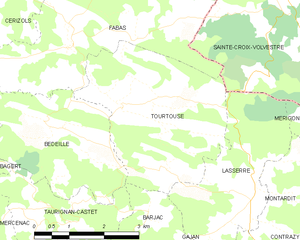
Carte des communes françaises: Tourtouse
Tourtouse est une commune française, située dans le département de l'Ariège en région Occitanie.